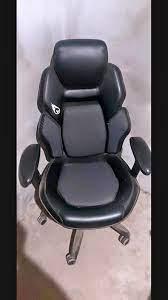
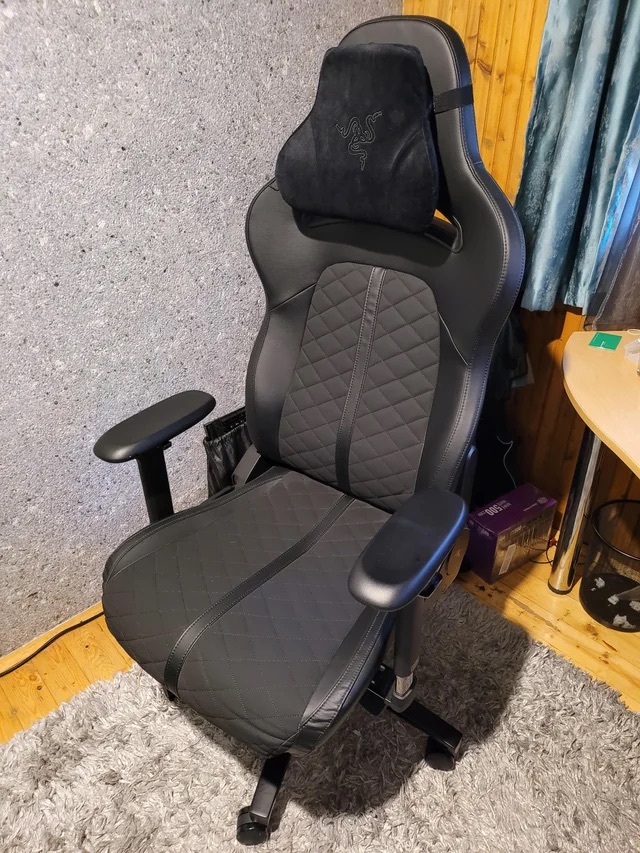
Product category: items_chair
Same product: no